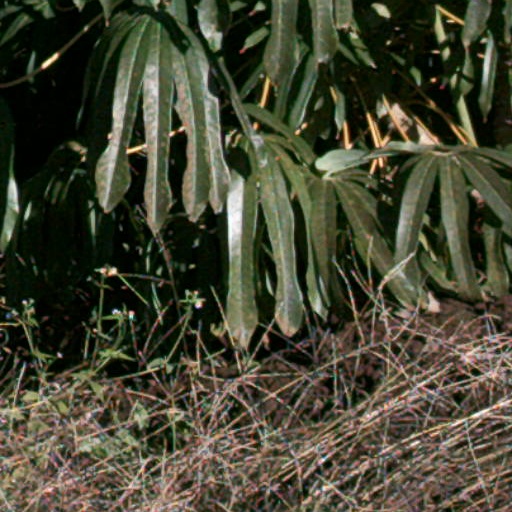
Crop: cassava